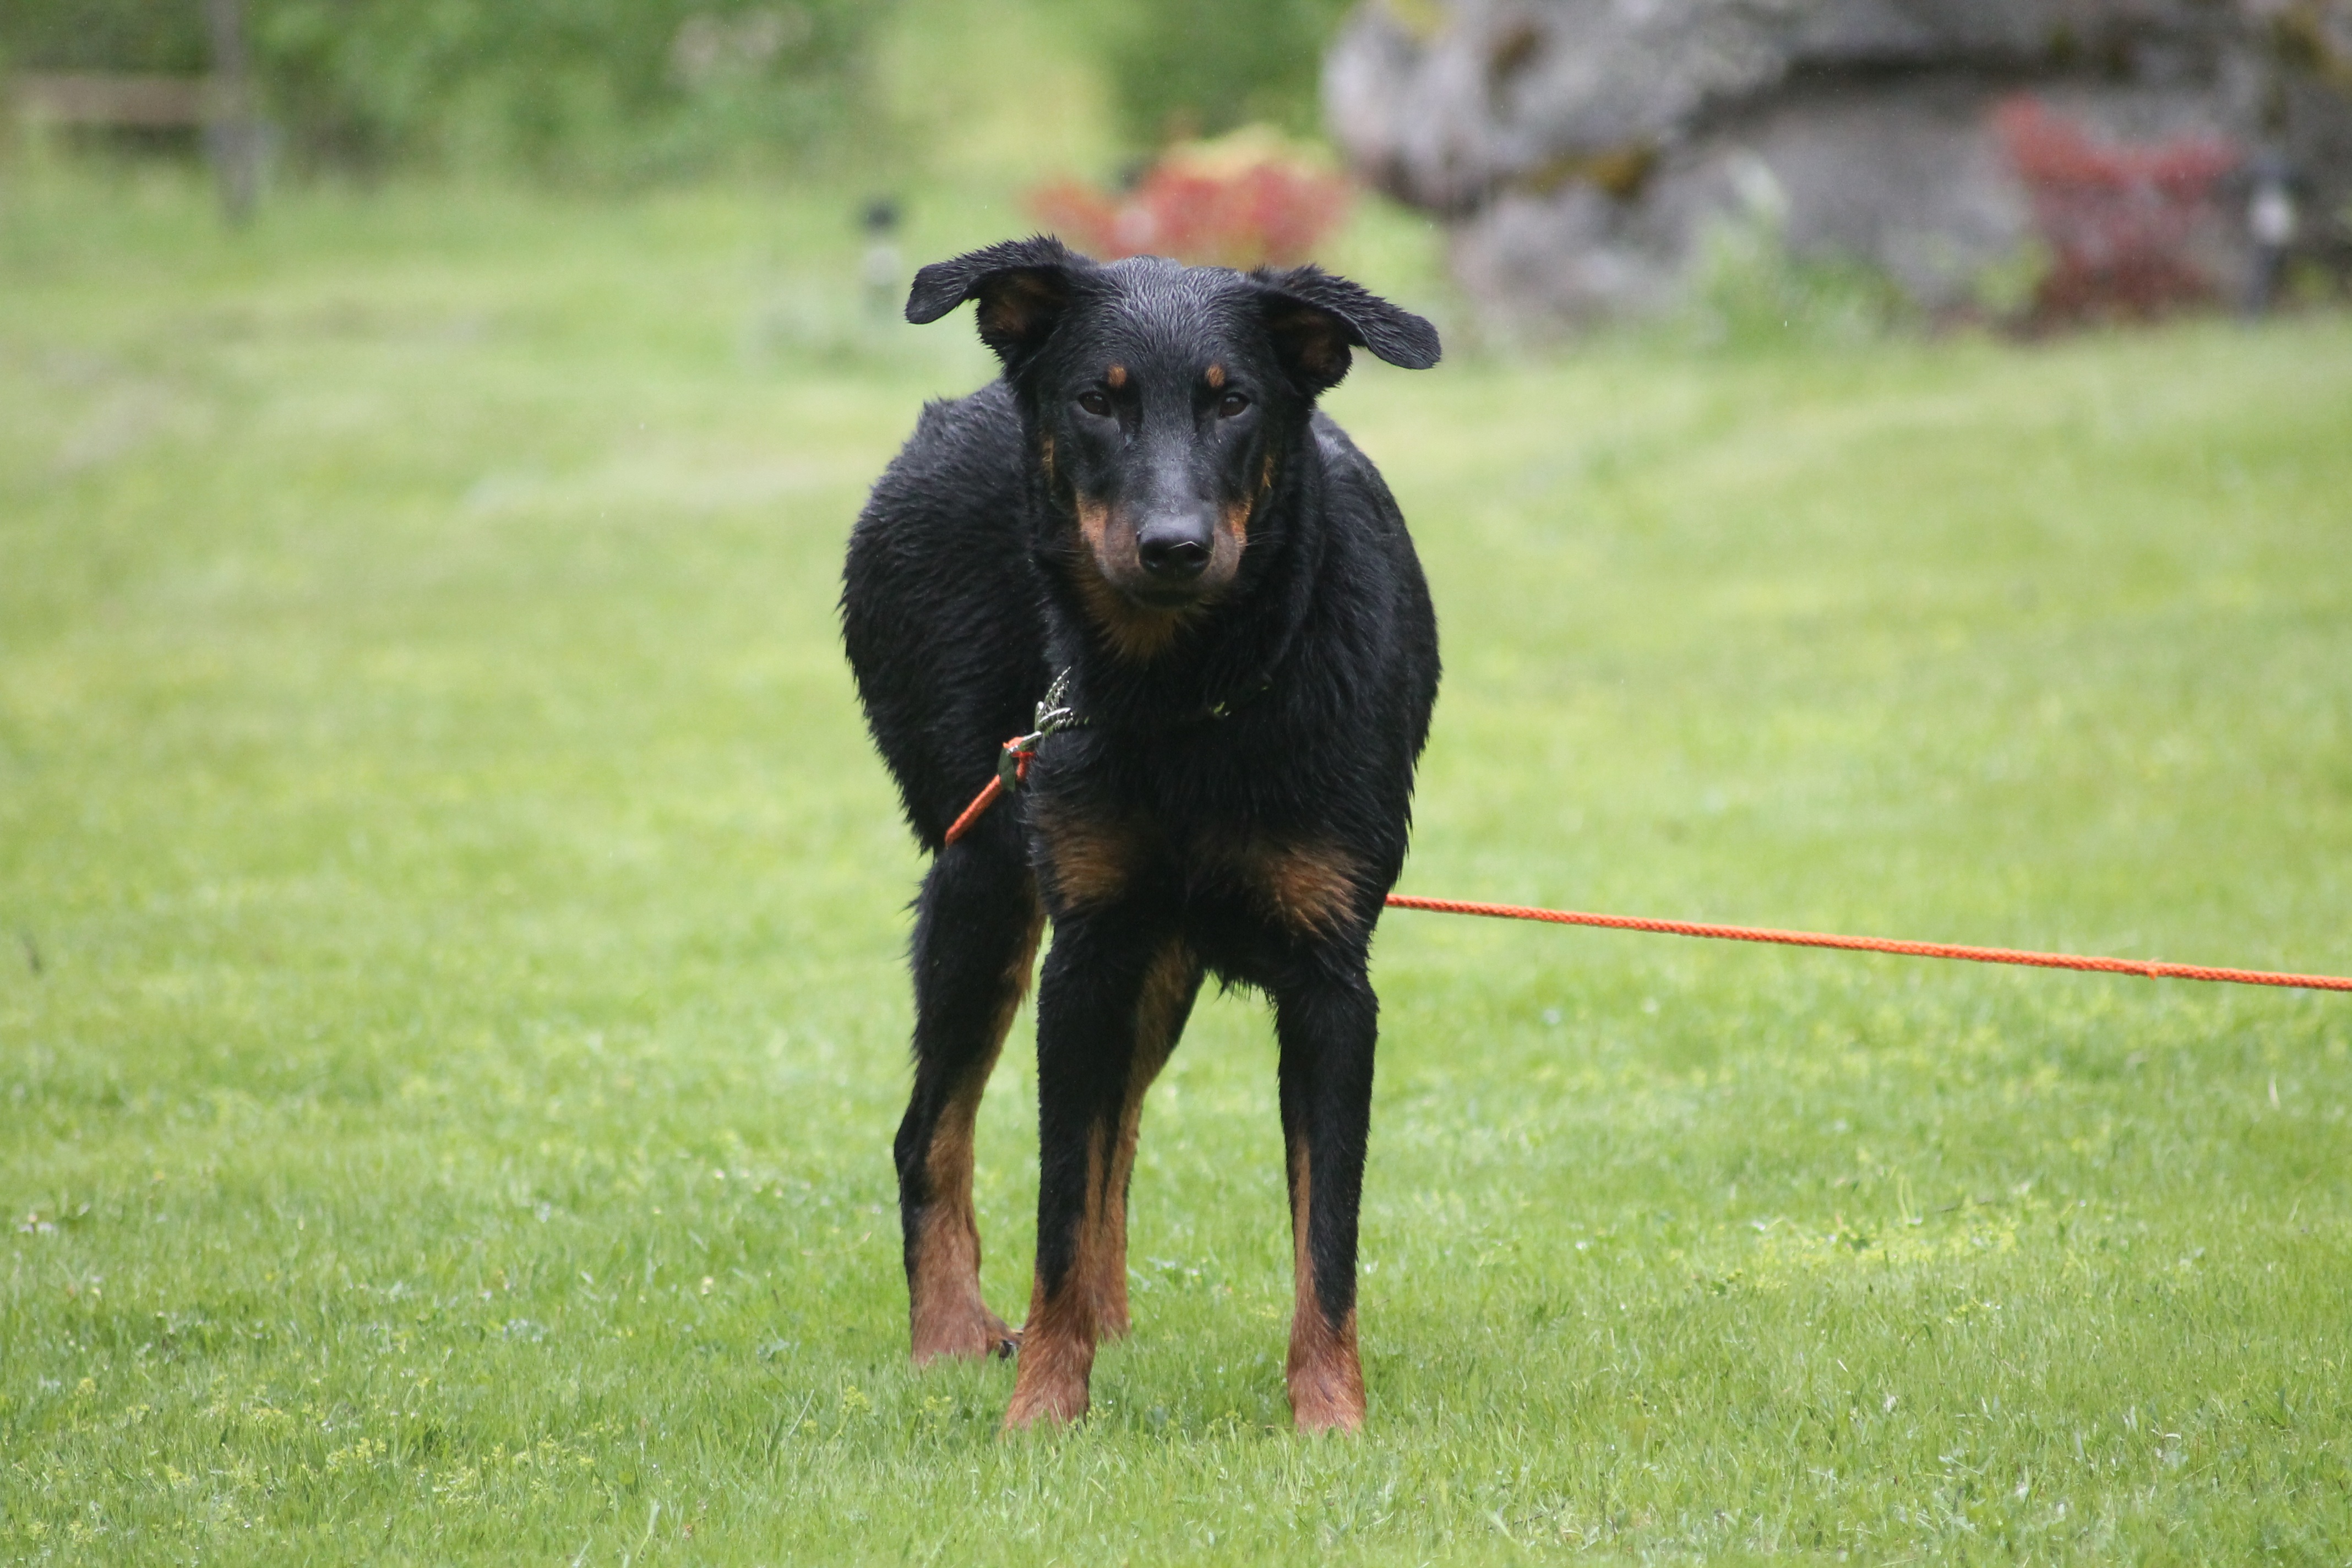
puppy, dog, cute, summer, pet, young, mammal, vertebrate, beauceron, dog like mammal, dobermann